Ende Gelände 2019

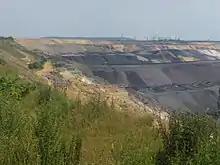
Activists entering the Garzweiler II open pit mine near on .

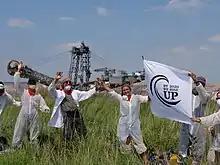
Ende Gelände 2019 activists of the "red finger" near the Skywalk at the edge of the Garzweiler open-pit lignite mine on 22 June 2019.

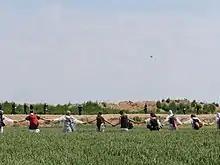
The "red finger" moving forward on the 22 June 2019.

On Friday, 21 June 2019 the Ende Gelände 2019 activities began with a blockade of the North-South (Nord-Süd Bahn-Kohlenbahn in German) train connection between the Garzweiler open pit mine and the Neurath power station. On Saturday, 22 June 2019, blockades of the Hambach track and occupations of the open pit mine took place, causing RWE to power down four of six power plants.